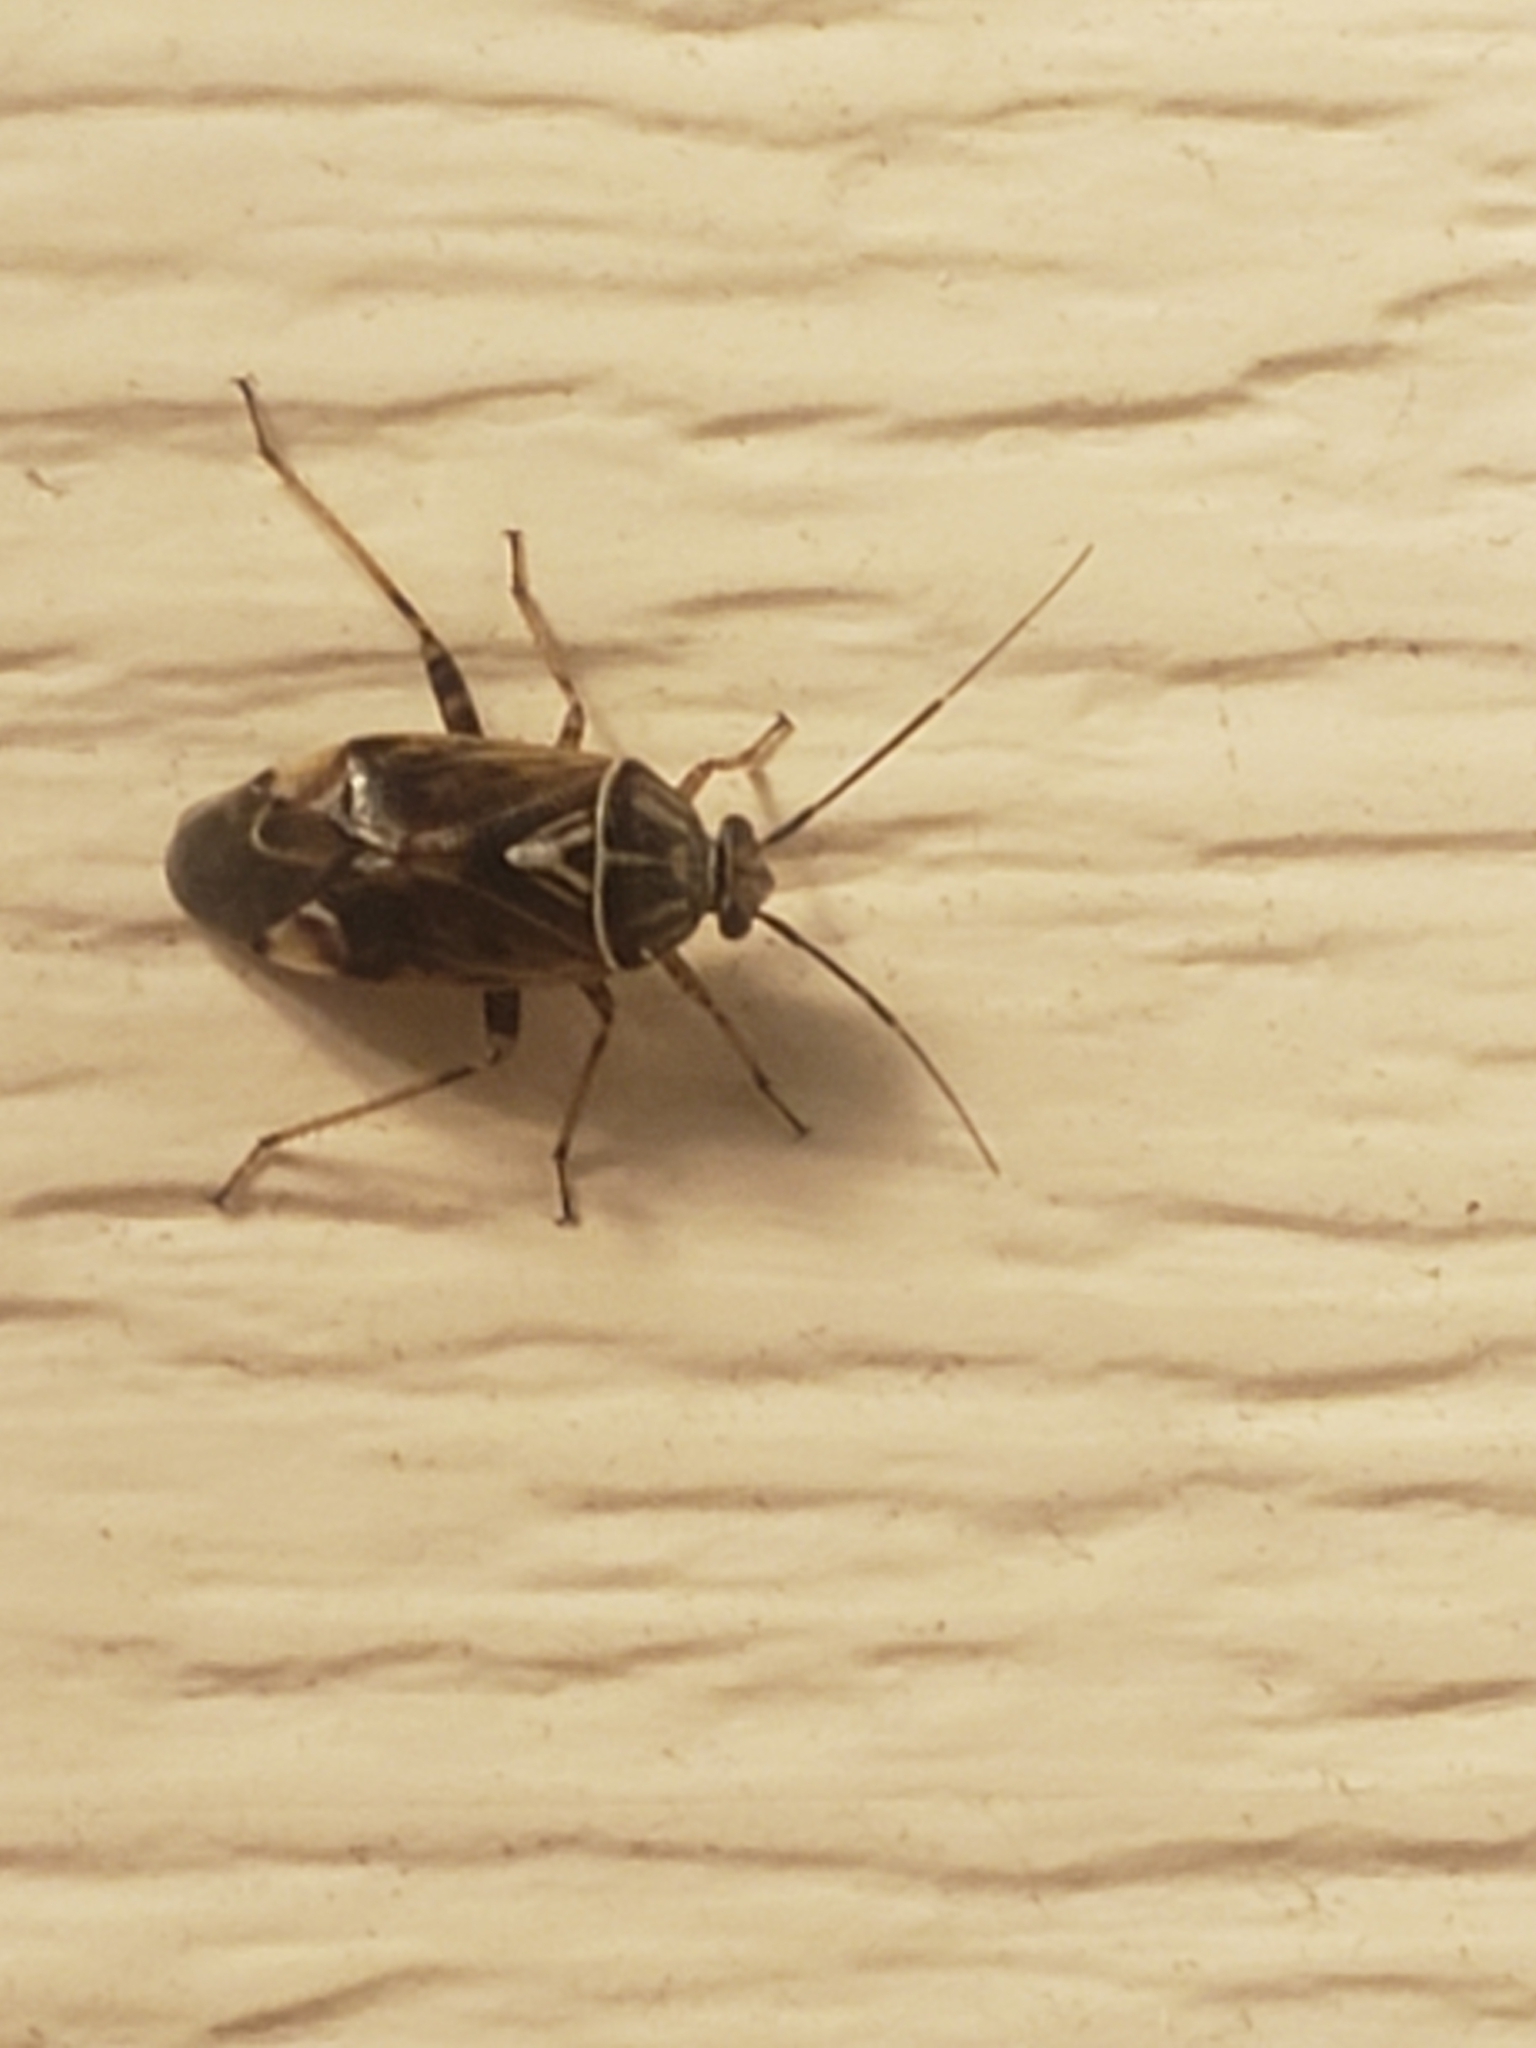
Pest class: lygus_bug